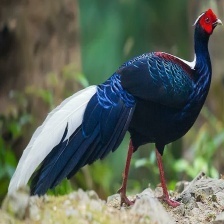
Species: SWINHOES PHEASANT
Scientific name: LOPHURA SWINHOII